General Crook House

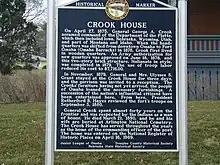
Nebraska State Historical Marker for the General Crook House

The Douglas County Historical Society restored the house in the 1980s, refurbishing it with period furniture and restoring its heirloom Victorian gardens. Today, it is open to the public for tours and for special events.